British Touring Car Championship

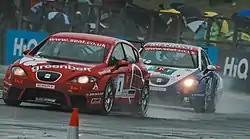
A SEAT Cupra Championship race, at Croft during 2008.

Being a national championship, the British Touring Car Championship has visited circuits throughout the United Kingdom over its long history. Currently the series visits eight different tracks in England and Scotland over the course of ten meetings. These tracks are: Brands Hatch (Indy Layout), Donington Park, Thruxton (the fastest track ever visited by the BTCC, with an average speed of 111.31 mph, set by Andrew Jordan during qualifying in 2014), Oulton Park, Croft, Snetterton, Knockhill, and Silverstone (National and International layouts), with a return to Brands Hatch (GP Layout) at the end of the season.